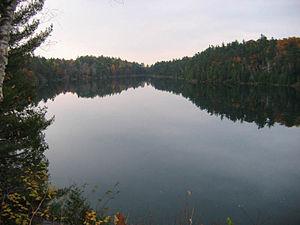
Chelsea est une municipalité du Québec, le chef-lieu de la municipalité régionale de comté des Collines-de-l'Outaouais dans la région administative de l'Outaouais. Elle est au nord de Gatineau à environ 15 minutes d'autoroute d'Ottawa et fait ainsi partie de la région de la capitale nationale du Canada.
Le parc de la Gatineau est un parc fédéral canadien situé dans la région de l'Outaouais, au Québec. D'une superficie de 361,31 km², il se trouve à l'ouest de la rivière Gatineau sur le territoire de la ville de Gatineau et des municipalités de Chelsea, La Pêche et Pontiac. Fondé en 1938 et administré par la Commission de la capitale nationale du Canada, il est le seul parc fédéral qui n'est pas géré par Parcs Canada. Avec 1,7 million de visiteurs en 2000, il s'agit aussi du parc le plus visité du Québec.